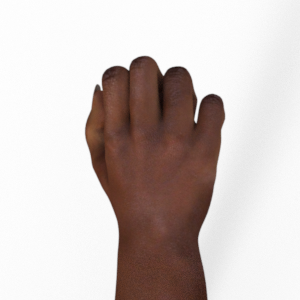
Label: rock